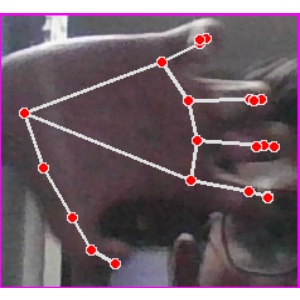
अक्षर: त